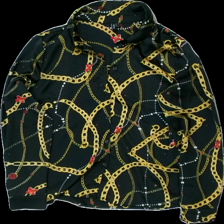
View: front
Type: Shirt
Category: Ladies
Brand: Not in the list
Brand text on label: Vero moda
Colors: Black, Orange, Red
Material: 100% polyester
Pattern: Other
Cut: Regular
Size: M
Season: All
Price range: 50-100
Recommended usage: Reuse
Description: skjorta med kedje mönster